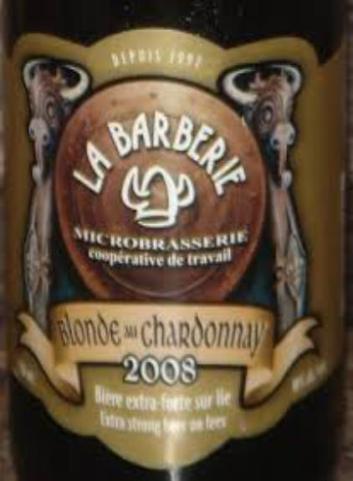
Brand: la barberie
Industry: Food